A Month of Sundays (2015 film)

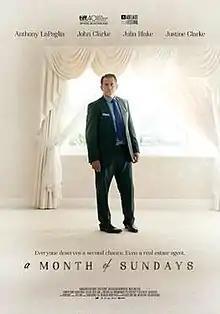
Theatrical film poster

A Month of Sundays is a 2015 Australian film starring Anthony LaPaglia.